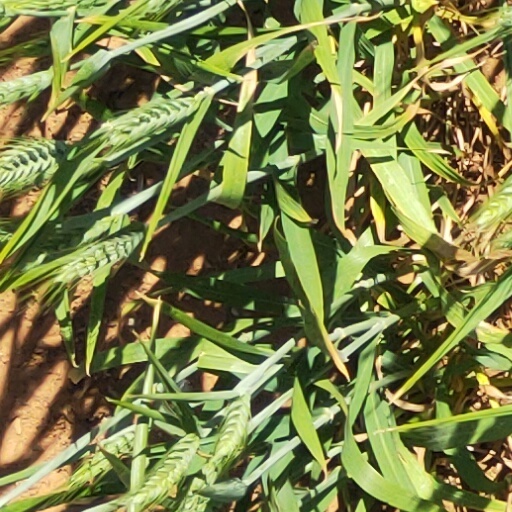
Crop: wheat